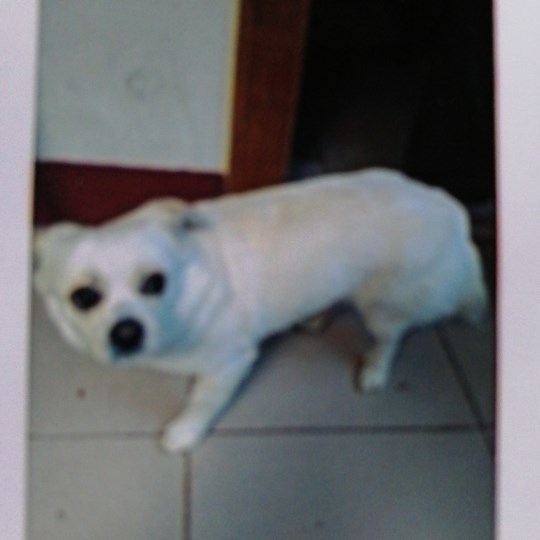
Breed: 806-n000129-papillon